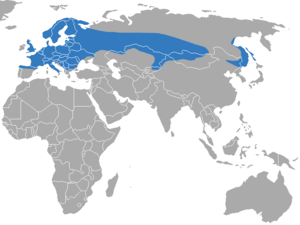
Vandspidsmus
Vandspidsmusens udbredelse
Vandspidsmusens udbredelse
Vandspidsmus er en insektæder, der tilhører Spidsmusefamilien. Den er op til 10 cm lang fra snude til halerod. Den har en kort pels, der er sort på oversiden og oftest hvid på undersiden med en skarp grænselinje mellem de to sider. Ofte er halespidsen hvid. Dyret lever bl.a. af insekter, orme og andre smådyr samt undertiden større dyr som frøer og fugle.